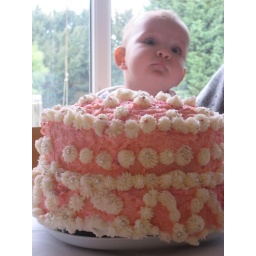
Large pink chocolate cake baked and donated by my friend Andrea Hubert (baby not included).